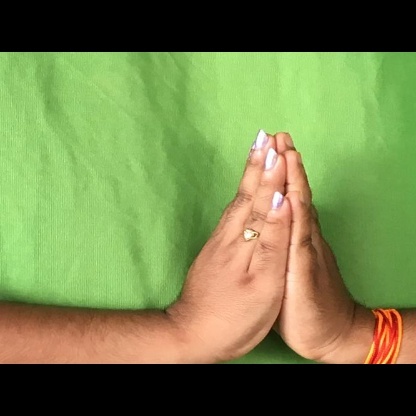
Mudra: Anjali